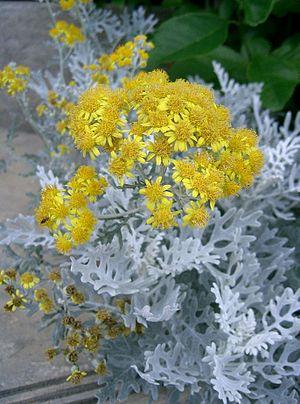
Le Séneçon cinéraire ou Cinéraire maritime est une espèce de plantes herbacées de la famille des Asteraceae. Originaire du bassin méditerranéen, il est une plante typique des pelouses aérohalines des littoraux, dans les sables ou les rochers ensoleillés. Elle supporte assez bien des conditions de sécheresse sévères ainsi que les embruns salés.